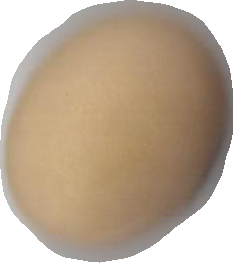
Variety: Anjasmoro